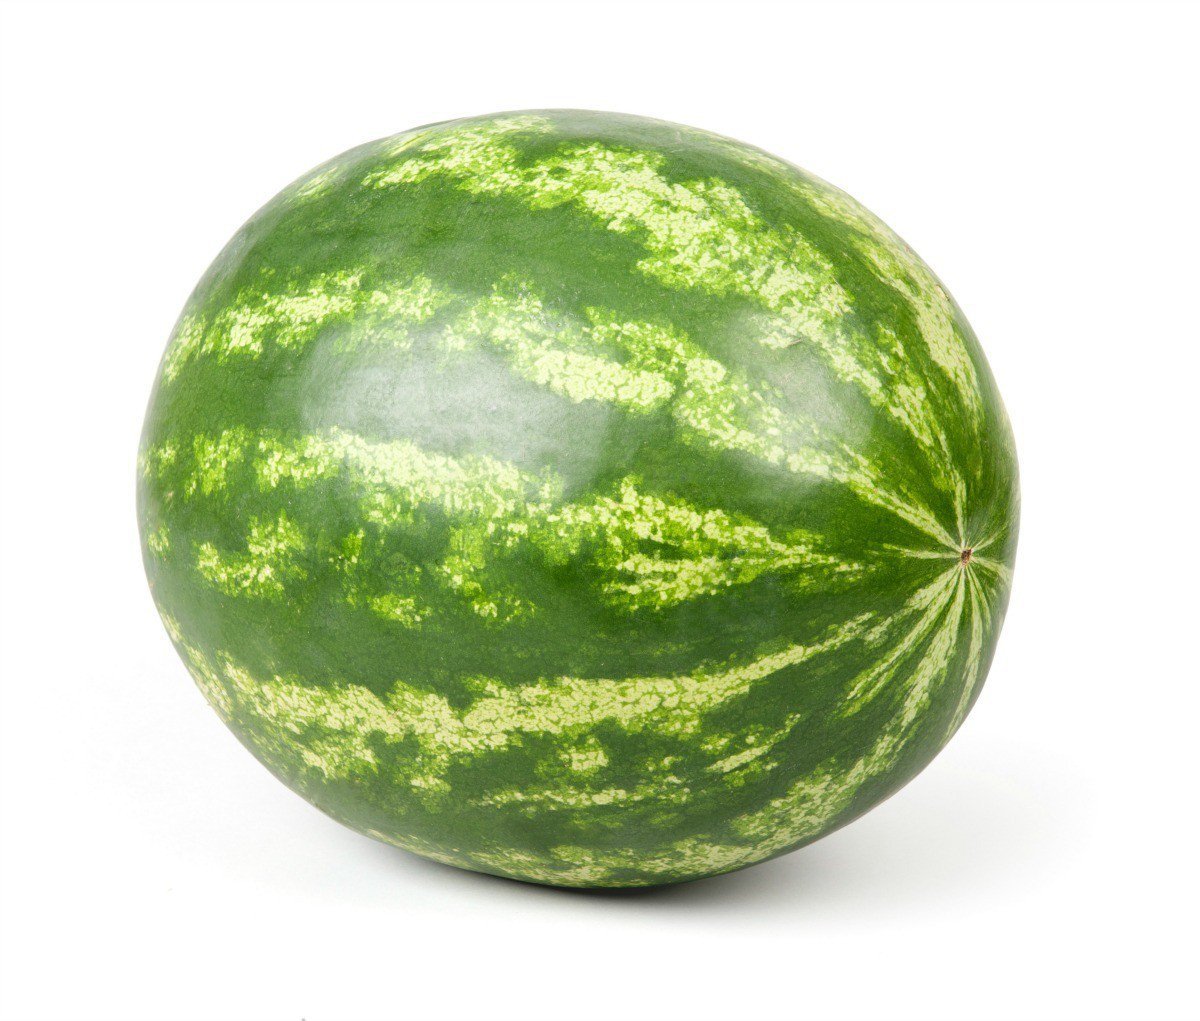
Label: Watermelon